Contemporary history of Spain

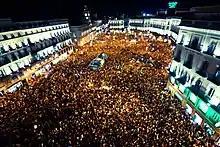
The Puerta del Sol in Madrid was the focal point of the protests of the indignados movement.

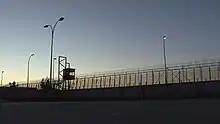
Melilla border fence. As the external border of the European Union, it is one of the points with the greatest migratory pressure. After the years of economic boom (1997–2008) when millions of immigrants arrived, reaching more than 10% of the population, the economic crisis turned Spain back into a country of emigrants. Most of these were immigrants returning to their countries of origin, although a considerable number were young Spaniards seeking better opportunities in other countries. The projections suggest a compromised future for Spanish demographics, in which only emigration could compensate for negative vegetative growth and aging.

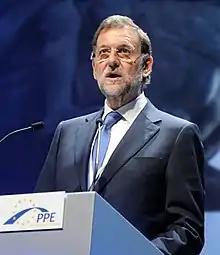
Mariano Rajoy addresses the convention of the European People's Party on December 8, 2011, after his electoral victory and a few days before being invested president of the government.

To the surprise of Franco's supporters and opponents, who did not expect such an appointment, he began a rapid dismantling of the Francoist institutional edifice, which involved the so-called "harakiri" of the Parliament and the calling of a referendum for the approval of the Political Reform Act. The debate between reform and rupture presided over the political movements of groups across the political spectrum, from those in favor of maintaining pure Francoism (the bunker) to those in favor of recovering republican legitimacy without any kind of concessions; however, it was the groups that showed greater flexibility and moderation that proved to have the greatest social support and political capacity.